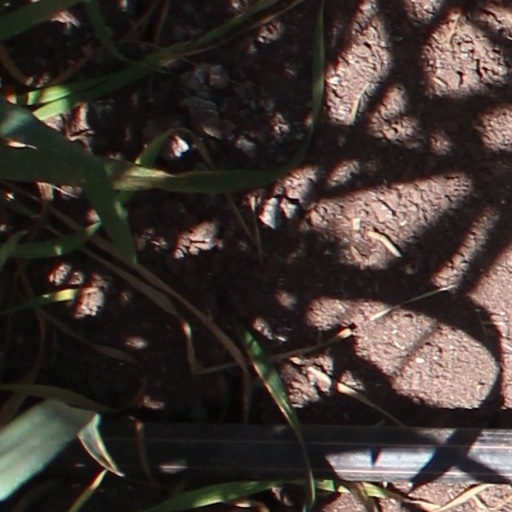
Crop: wheat